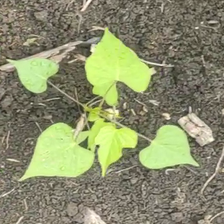
Weed species: Obscure_morning _glory(Ipomoea obscura)